Antitheatricality

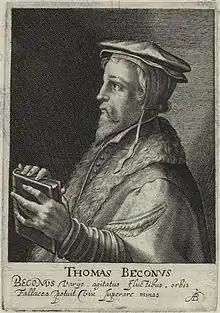

Around AD 470, as Rome declined, the Roman Church increased in power and influence, and theater was virtually eliminated. In the Middle Ages, theatrical performance re-emerged as part of church life, telling Bible stories in a dramatic way; the aims of the church and of theater had now converged and there was very little opposition.